Hồ Xuân Hương

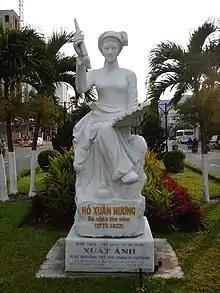
Statue of Hồ Xuân Hương in Danang

By composing the vast majority of her works in chữ Nôm, she helped to elevate the status of Vietnamese as a literary language. Recently, however, some of her poems have been found which were composed in Hán văn, indicating that she was not a purist. In modern times, chữ Nôm is nearly a dead script, having been supplanted by chữ Quốc ngữ, a Latin alphabet introduced during the period of French colonization. Some of her poems were collected and translated into English in John Balaban's "Spring Essence" (Copper Canyon Press, 2000).